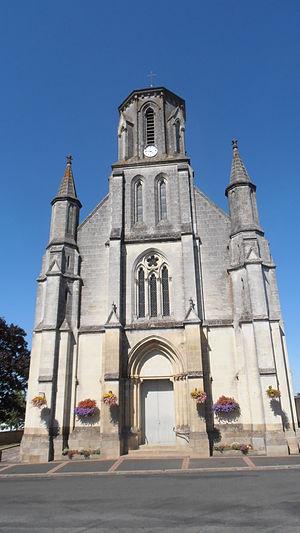
L'église de Saint-Laurent-du-Mottay (Maine-et-Loire, France).
Saint-Laurent-du-Mottay est une ancienne commune française située dans le département de Maine-et-Loire, en région Pays de la Loire, devenue le 15 décembre 2015 une commune déléguée de la commune nouvelle de Mauges-sur-Loire.
La liste des églises de Maine-et-Loire recense de la manière la plus complète possible les églises, cathédrale et basiliques situées dans le département français de Maine-et-Loire.